Charles Thornton (cricketer)

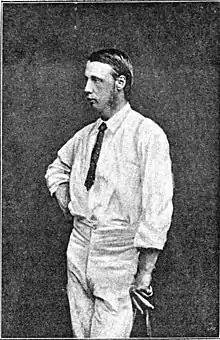
Thornton pictured in a book published in 1893

Charles Inglis Thornton (20 March 1850 – 10 December 1929), nicknamed "Buns", was an English cricketer who played more than 200 first-class matches in the later 19th century, for no fewer than 22 different teams.